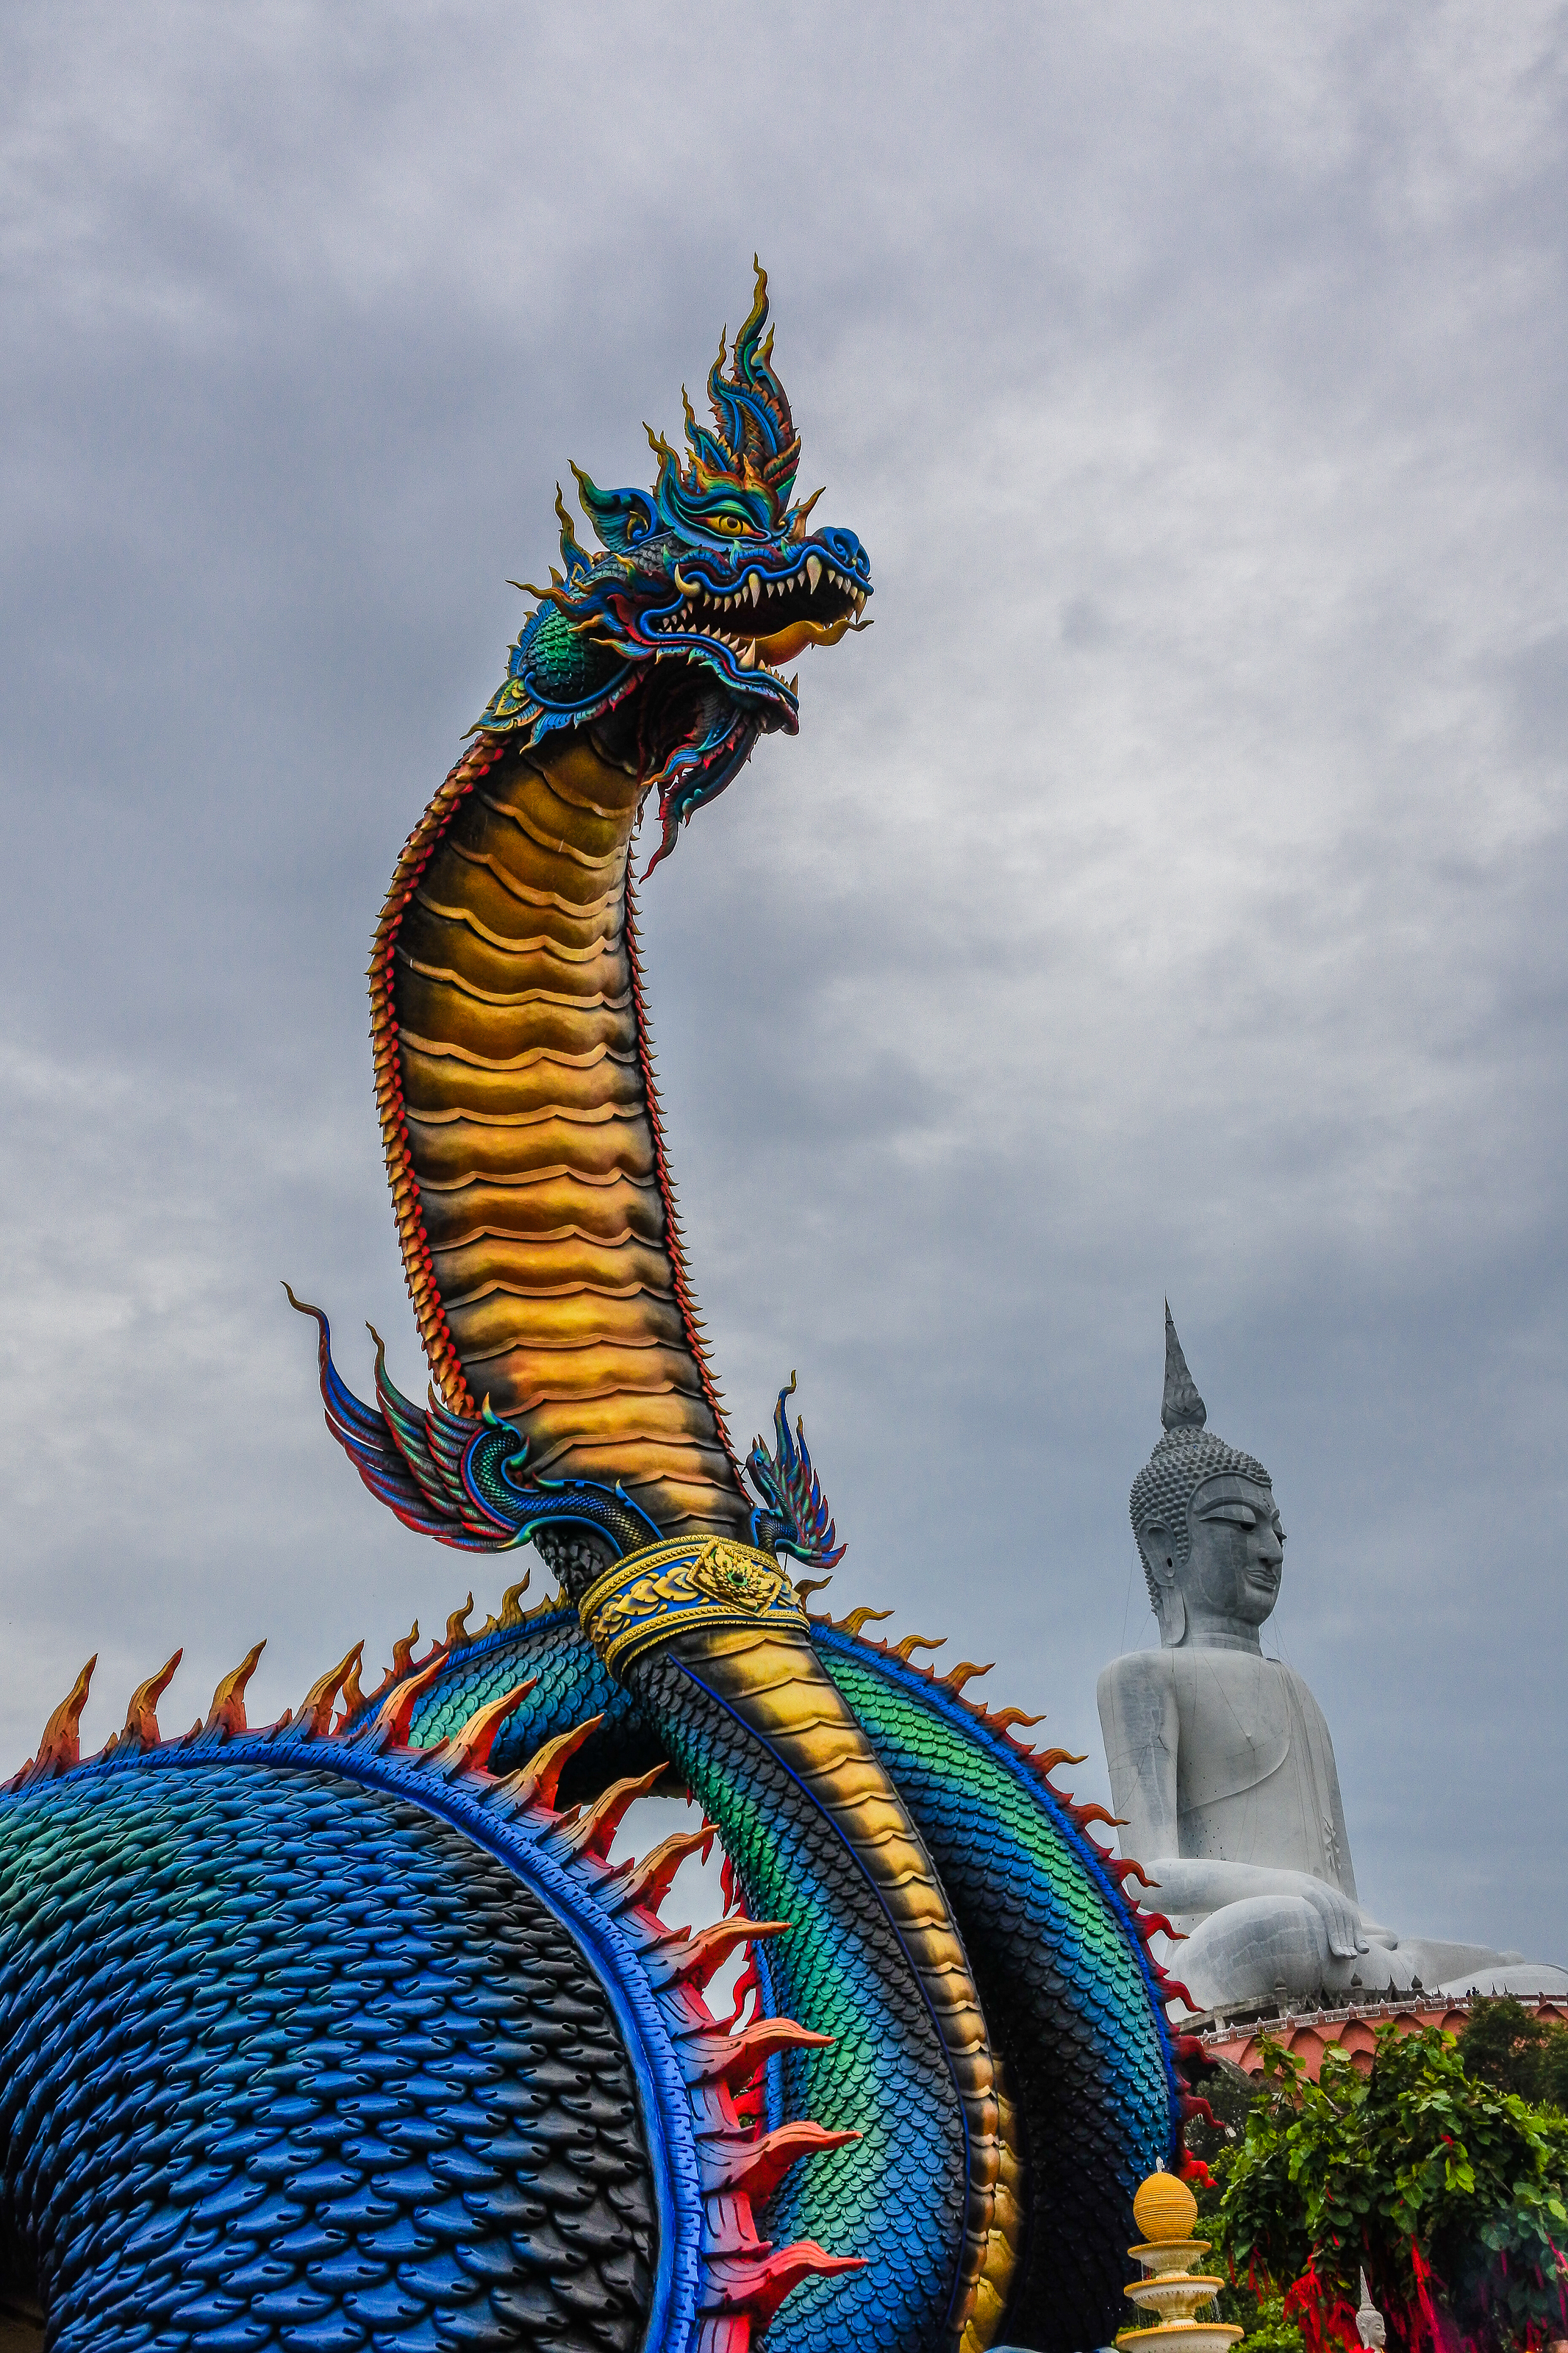
amazing, architecture, art, asia, asian, big, blue, blue sky, buddha, buddhism, built, climate, cloud, culture, destinations, exterior, famous, finger, forest, green, hill, large, manorom, meditation, mountain, mukdahan province, panorama, place, reflection, religion, sit, sky, southeast, spirituality, statue, structure, sunrise, sunset, symbol, temple, thai, thailand, top, tourism, travel, tropical, vacations, wat, water, white buddha, dragon, landmark, fun, place of worship, sculpture, fictional character, vacation, plant, tower, leisure, tradition, world, tourist attraction, monument